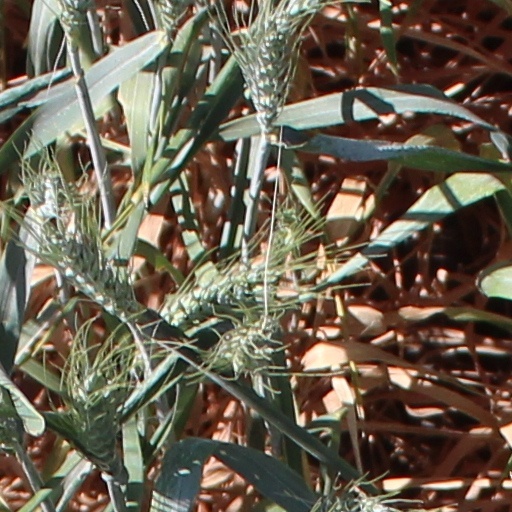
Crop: wheat